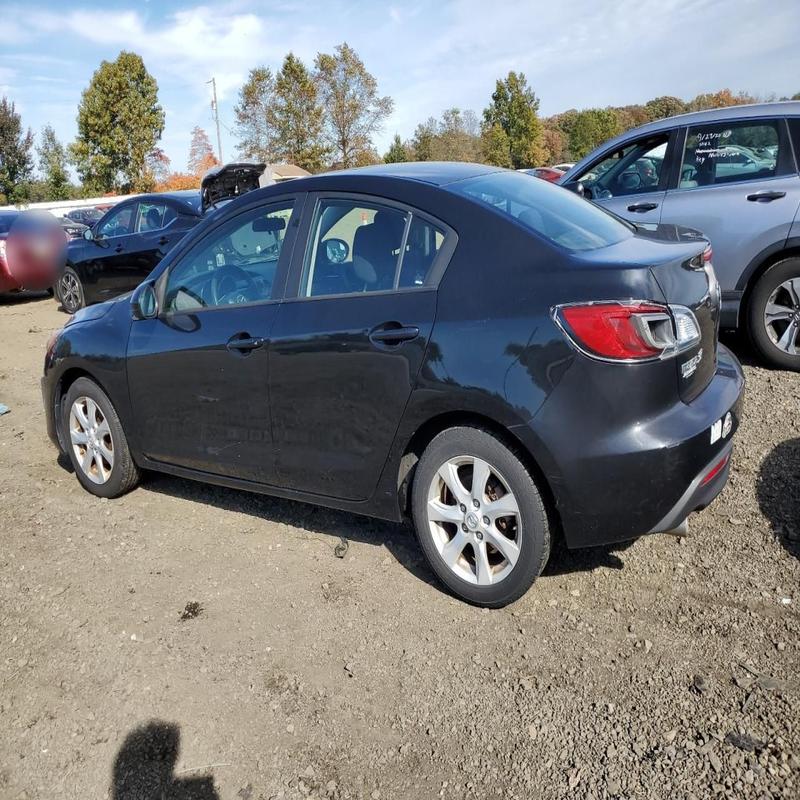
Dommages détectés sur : feu arrière gauche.
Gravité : majeur